Portrait of a Young Girl (Christus)

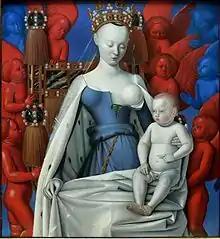
Right wing of the "Melun Diptych", Jean Fouquet, 1452. Royal Museum of Fine Arts, Antwerp. This earlier portrait reflects the Gothic ideal found in the Christus portrait.

Christus frames his sitter in a rigid and balanced architectural setting. She is positioned within a narrow rectangular space, before a wainscotted wall. The image is divided by the horizontal parallel lines of her wainscot and blouse, which join at the inverted triangle formed by the neckline of her dress. The rendering of the background departs somewhat from contemporary conventions in portraiture: Christus sets the girl against a dark brown wall with little detail, in contrast to the elaborate interiors of Jan van Eyck, who is often regarded as Christus' master. It is defined entirely by its material, a wooden dado rail along the top and the wainscot that forms the lower portion. The wall sets her in a realistic interior, perhaps intended to represent a space within her home.